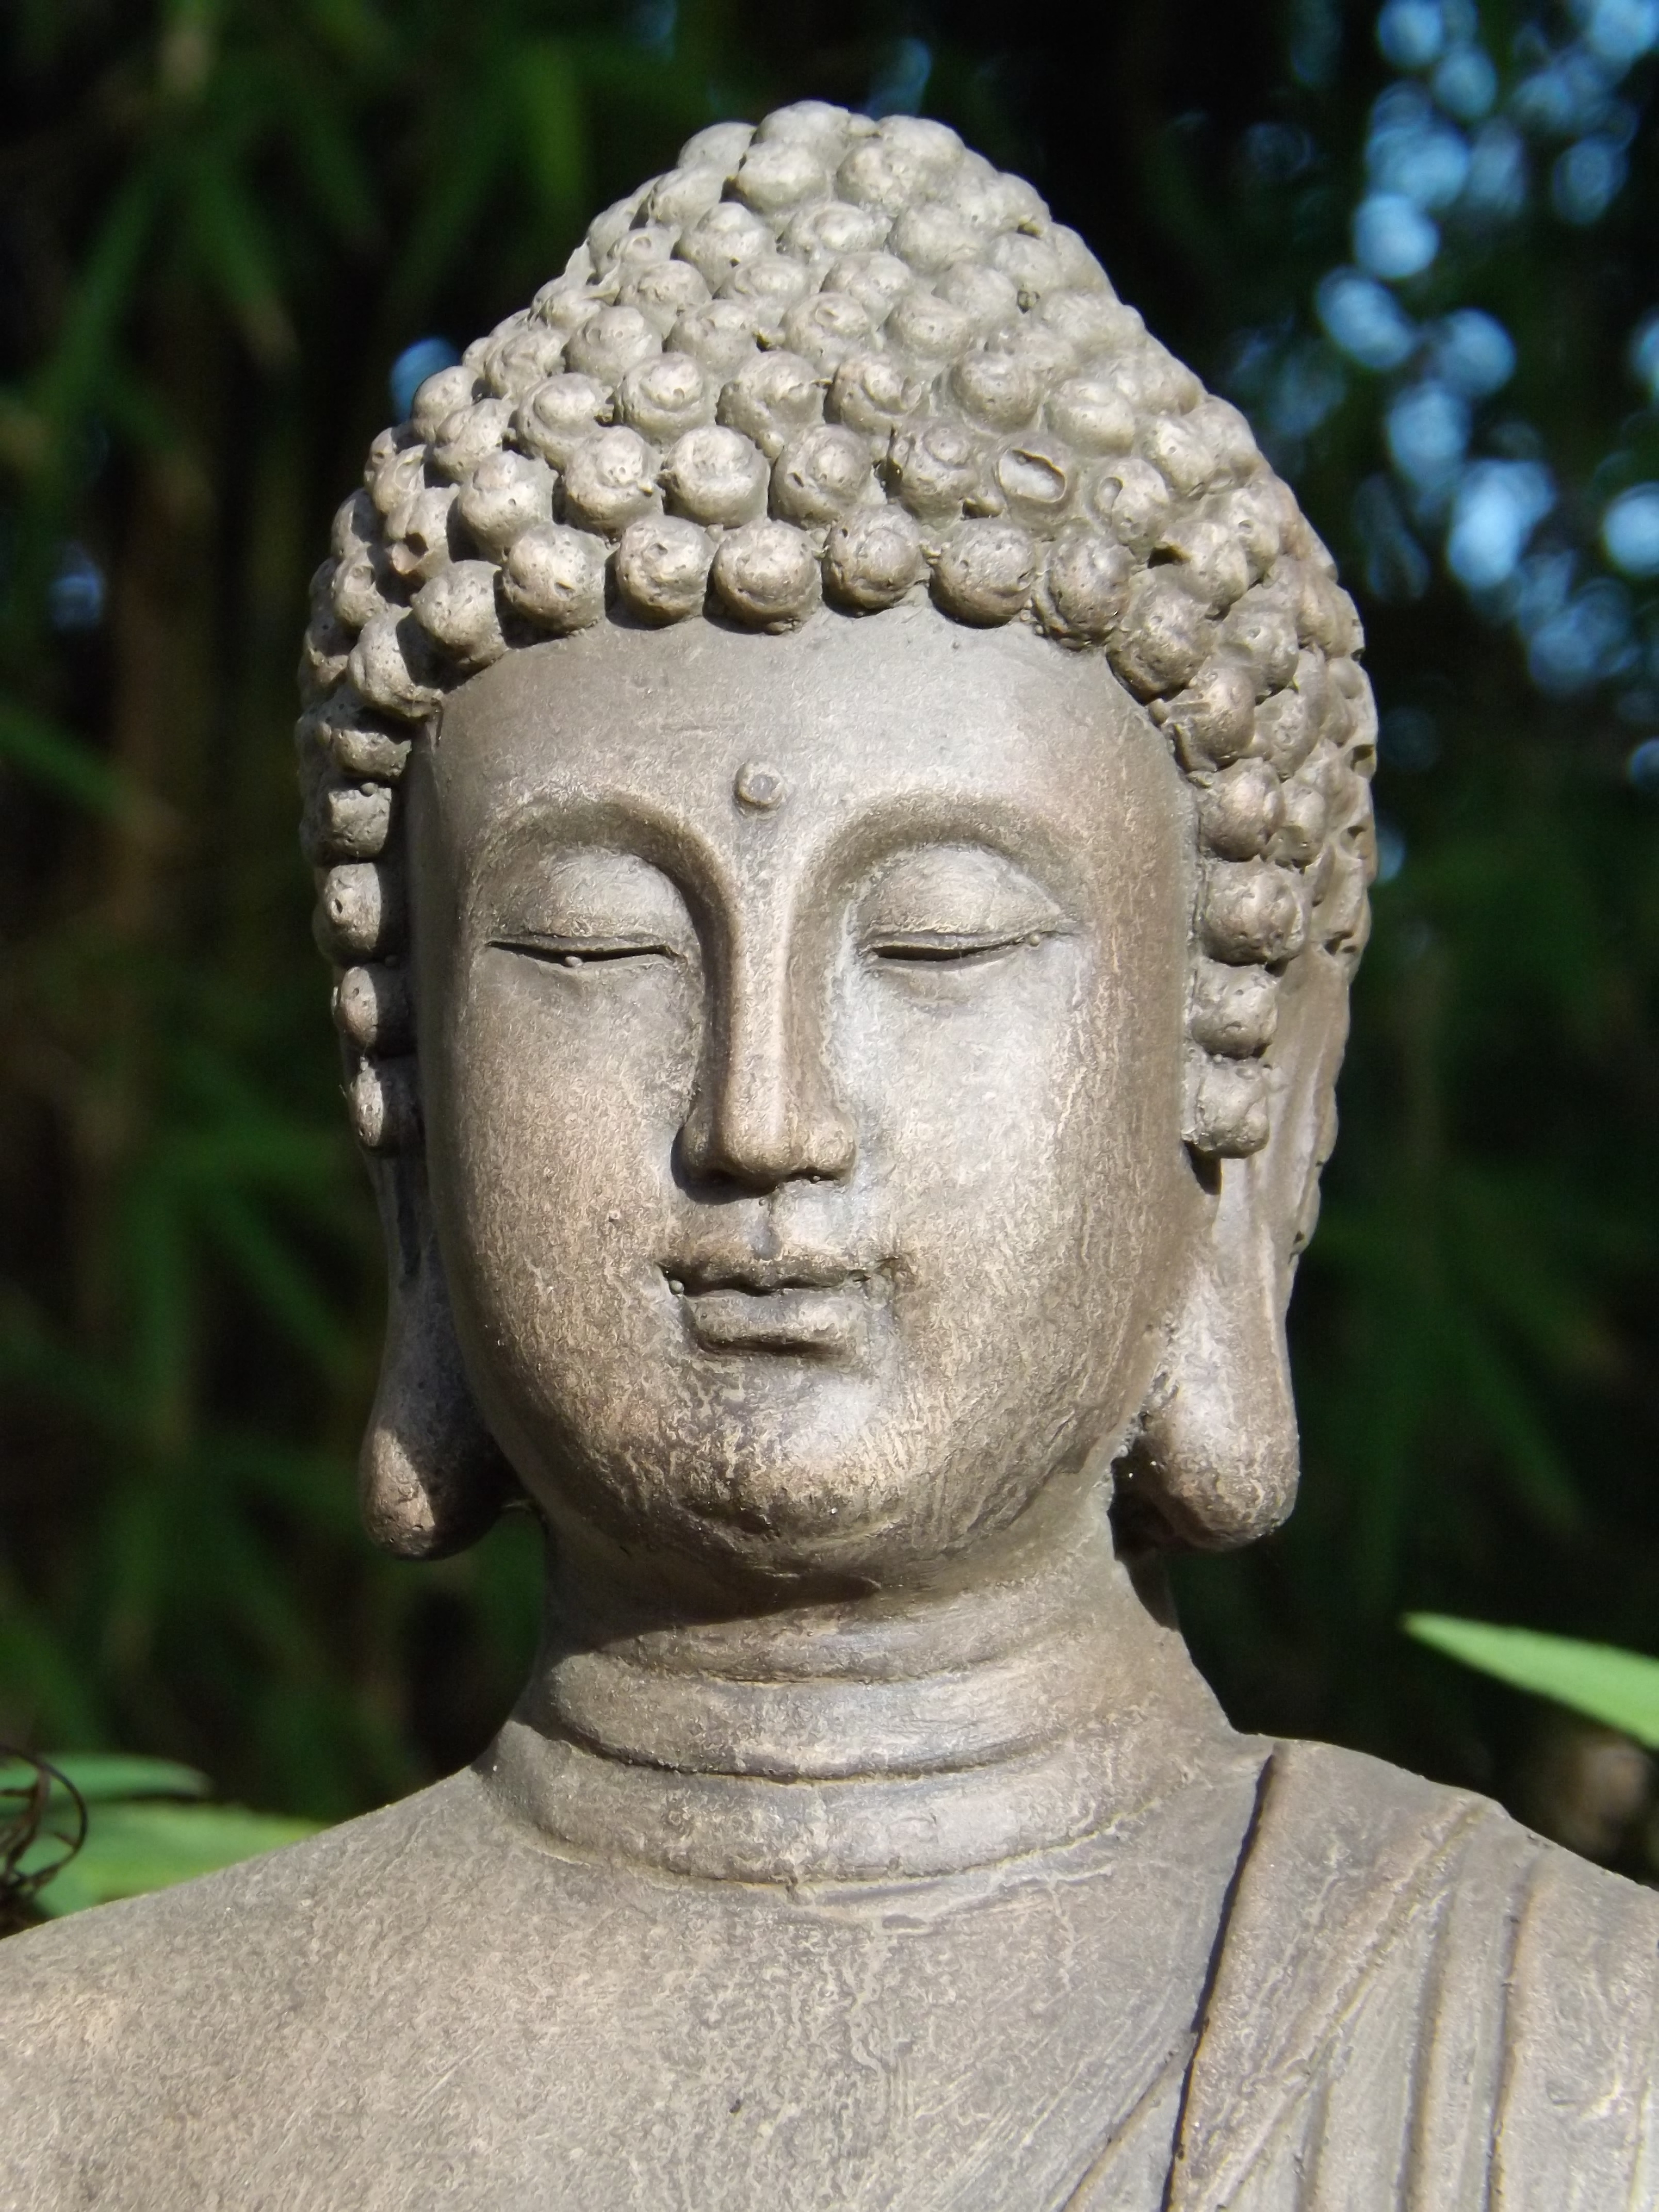
monument, statue, sculpture, art, temple, head, buddha, bust, carving, director, god, divinity, stone carving, fictional character, gautama buddha, ancient history, the religio